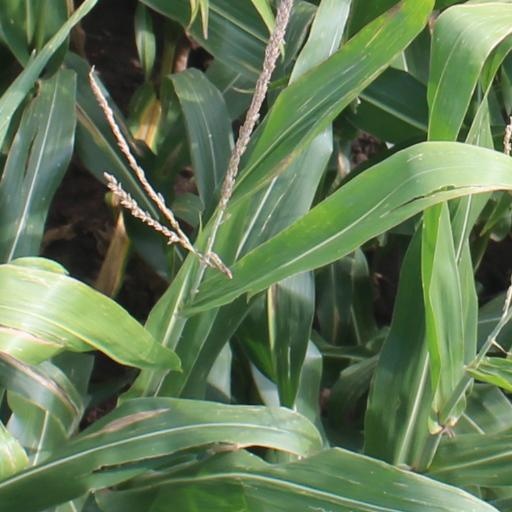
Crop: maize; corn